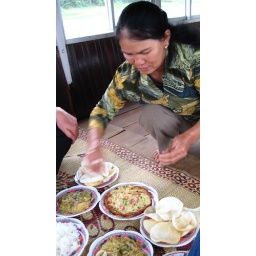
On a boat on the Perfume river near Hue, Vietnam